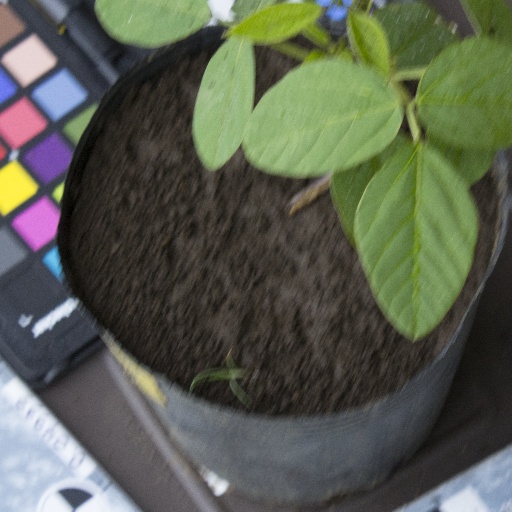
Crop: soybean